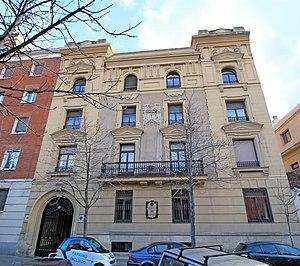
Zenobia Camprubí Aymar, née à Malgrat De Mar en 1887 et morte à San Juan en 1956, est une écrivaine et linguiste espagnole.